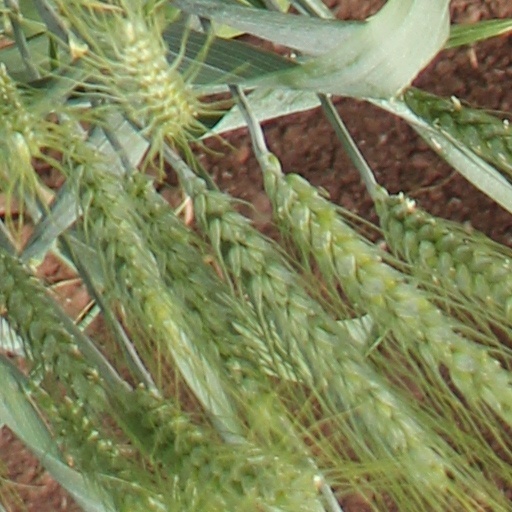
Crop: wheat